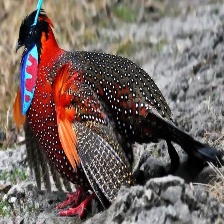
Species: SATYR TRAGOPAN
Scientific name: TRAGOPAN SATYRA